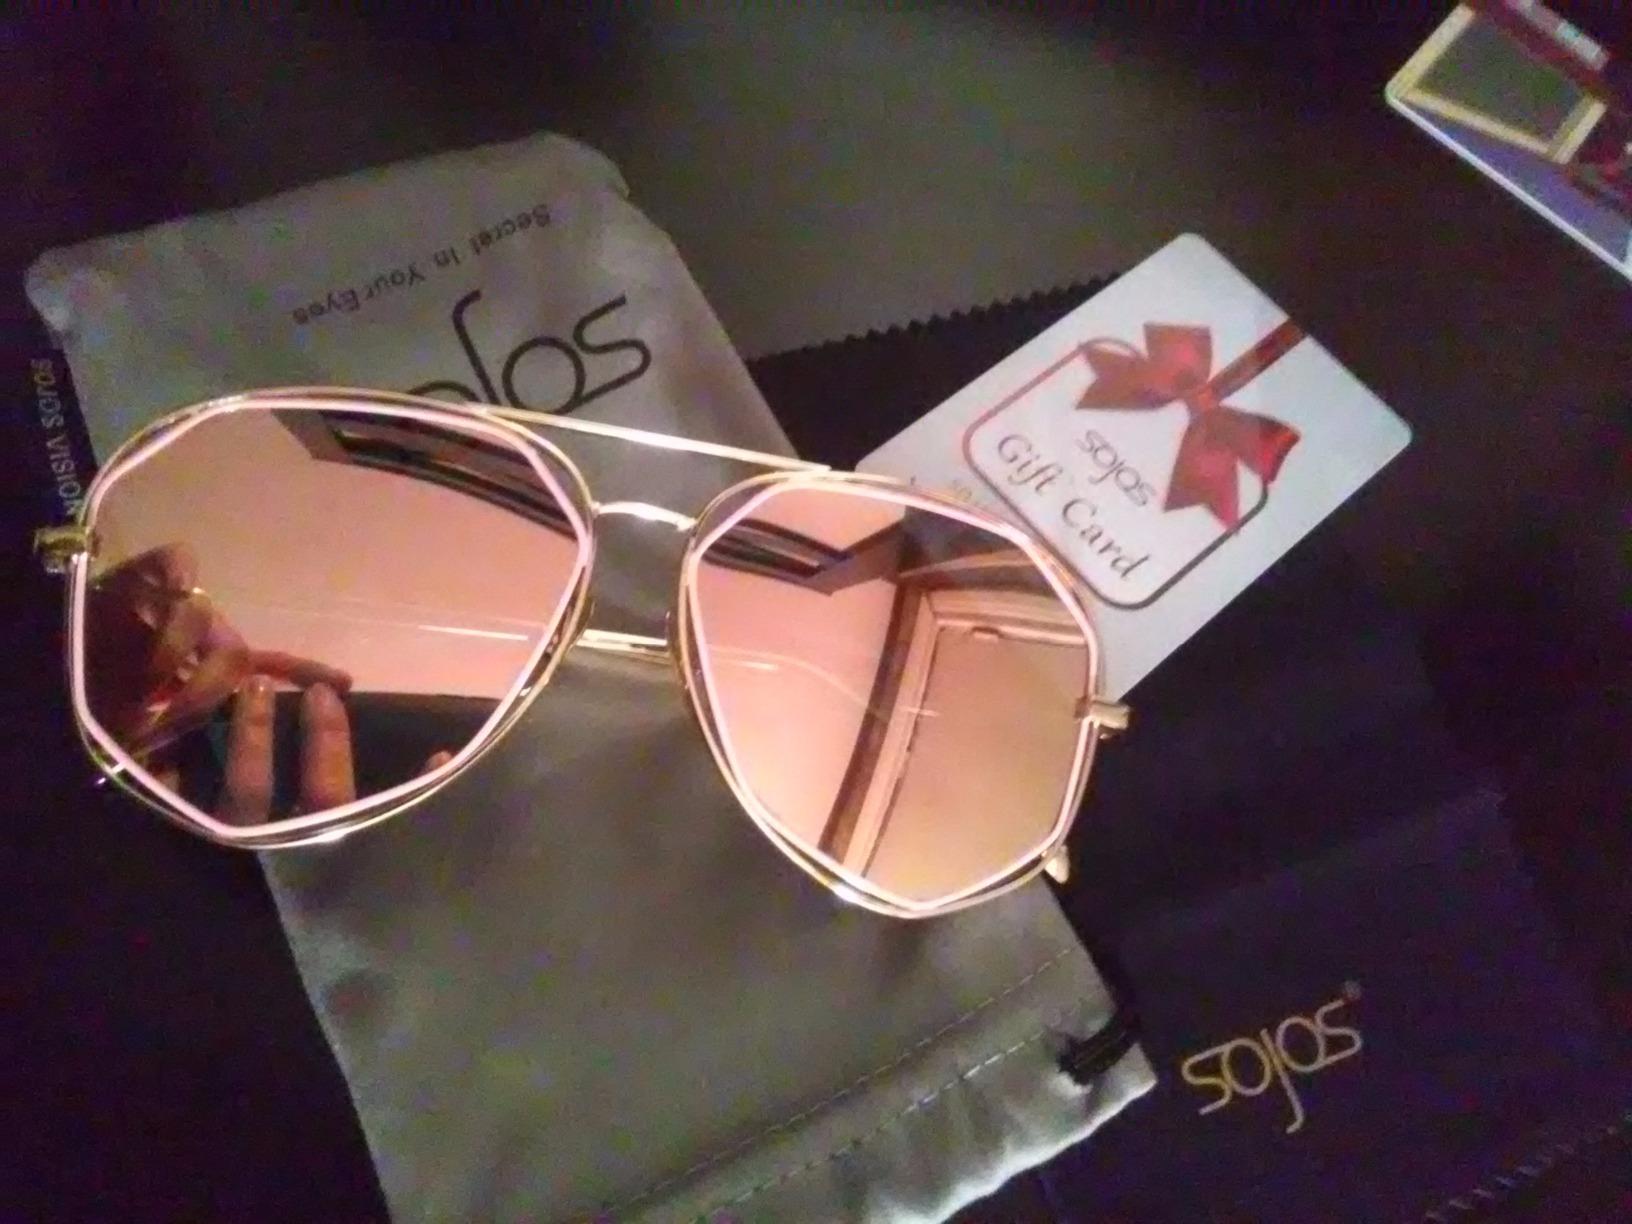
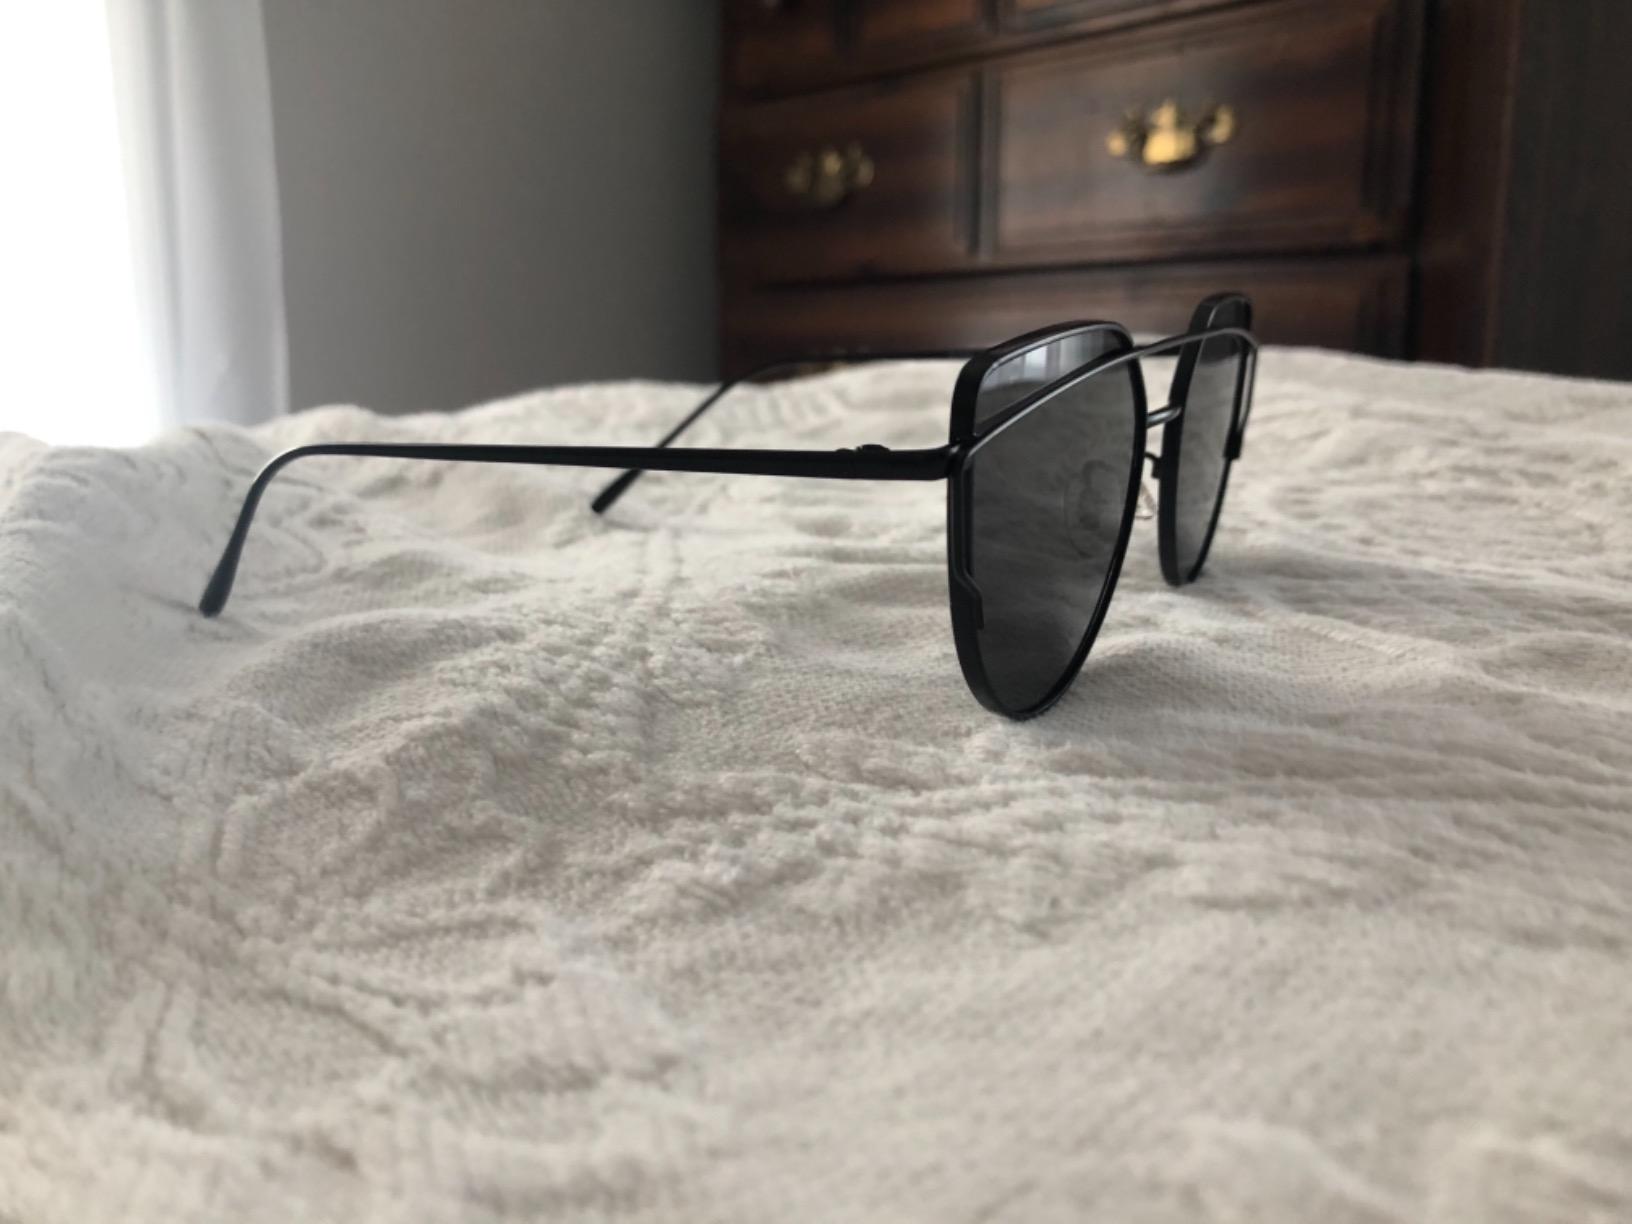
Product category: accessories_sunglasses
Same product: no